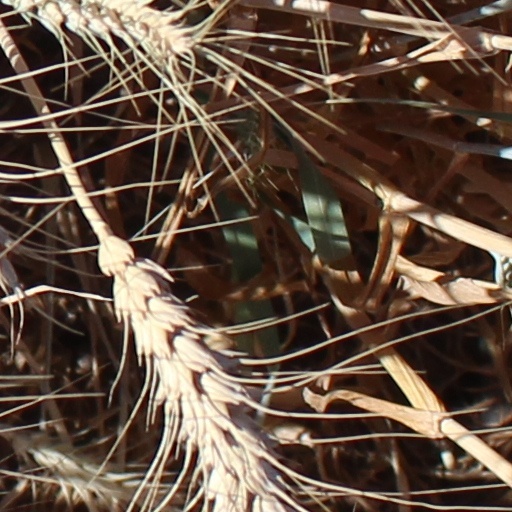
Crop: wheat